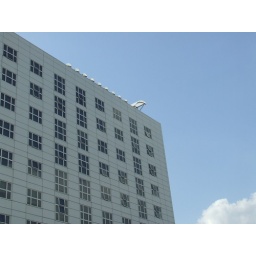
Our converted office block in the town centre now a luxury hotel with prices as high as the building